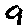
Label: 9